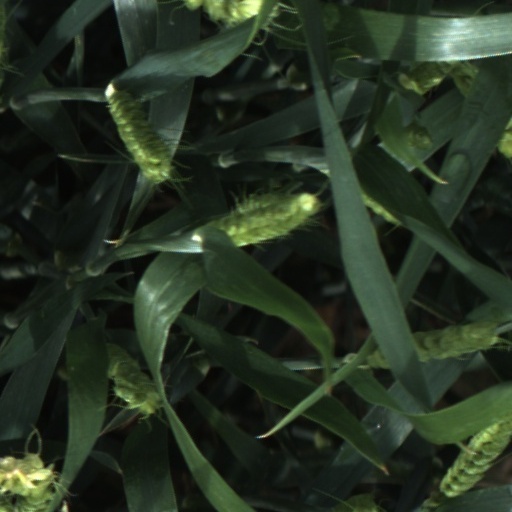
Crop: wheat